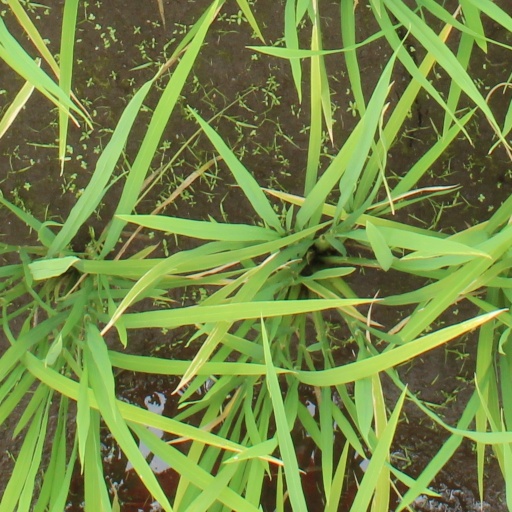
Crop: rice